East Asia Super League

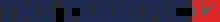
Logo of The Terrific 12 tournament.

In 2018, the Super 8 tournament was expanded into a larger tournament format called The Terrific 12, featuring 12 teams instead of eight. The Terrific 12 (2018) tournament was organized in collaboration with and supported by the Sports Bureau of Macau SAR Government and hosted at the Studio City Event Centre.